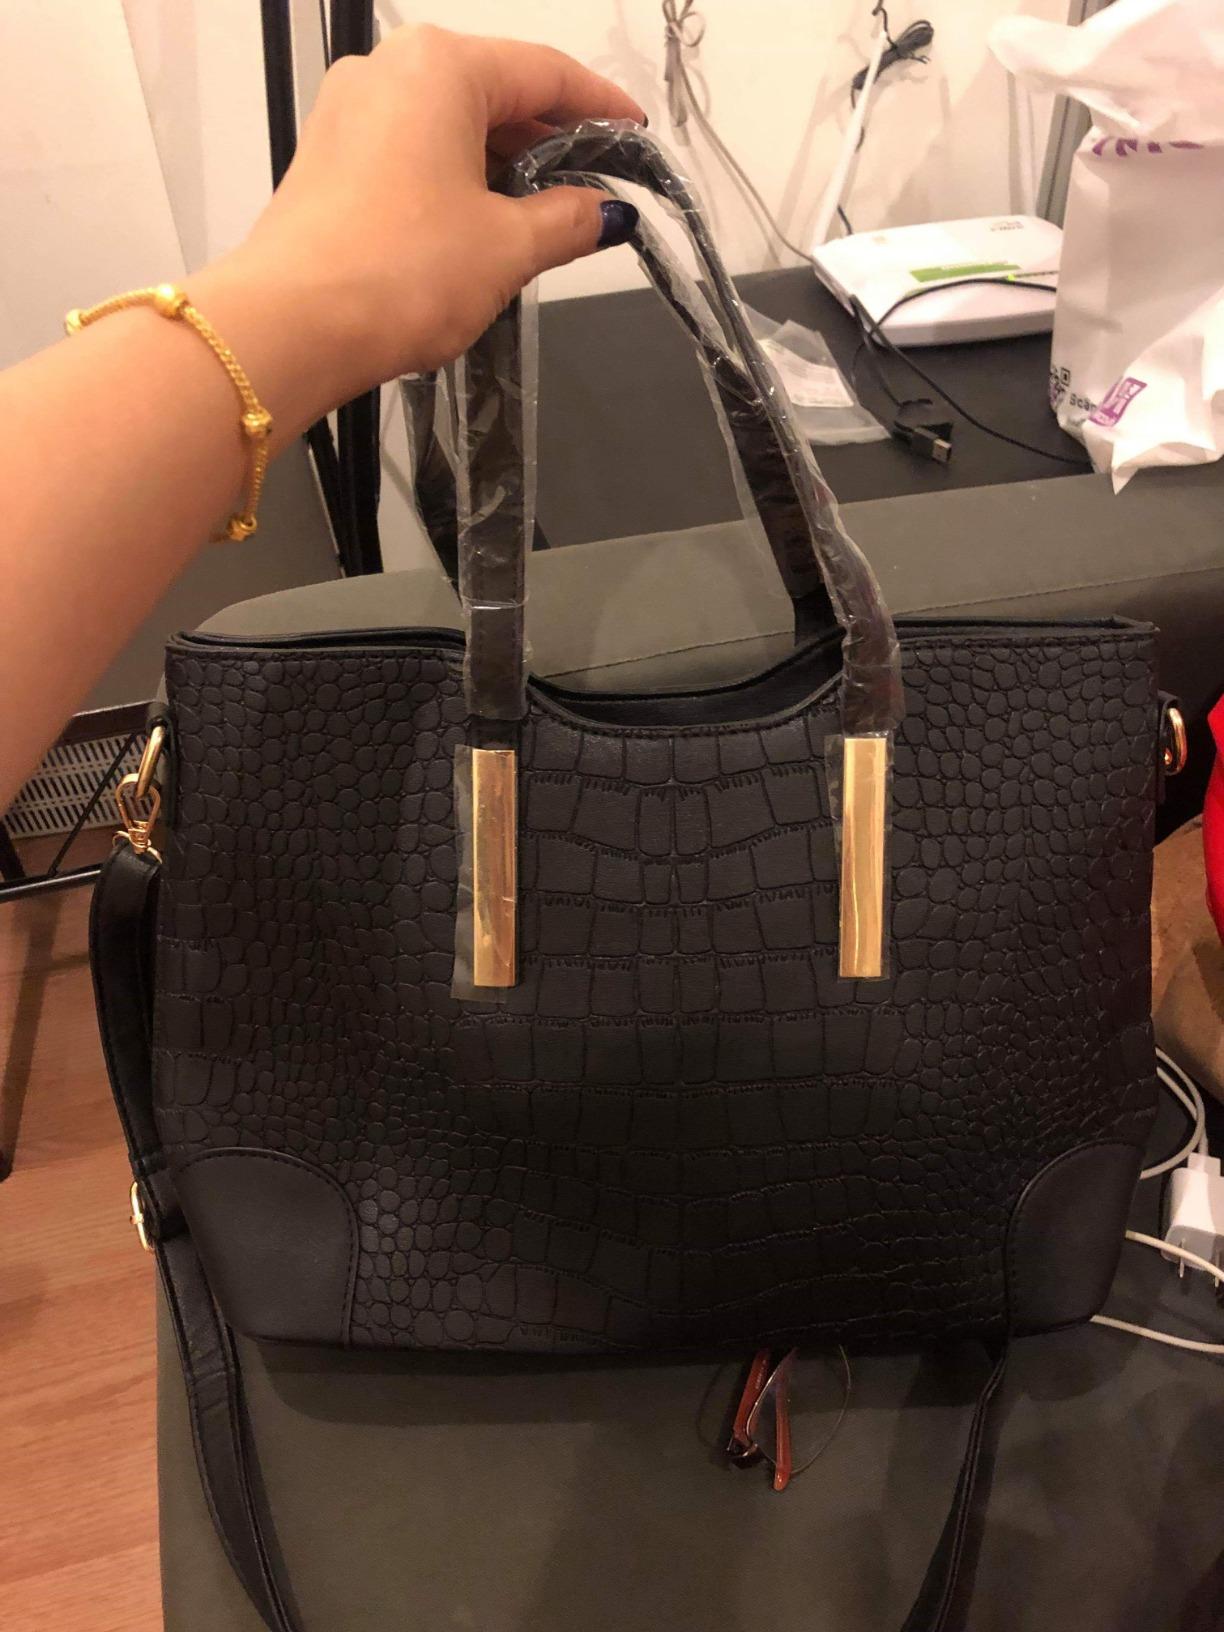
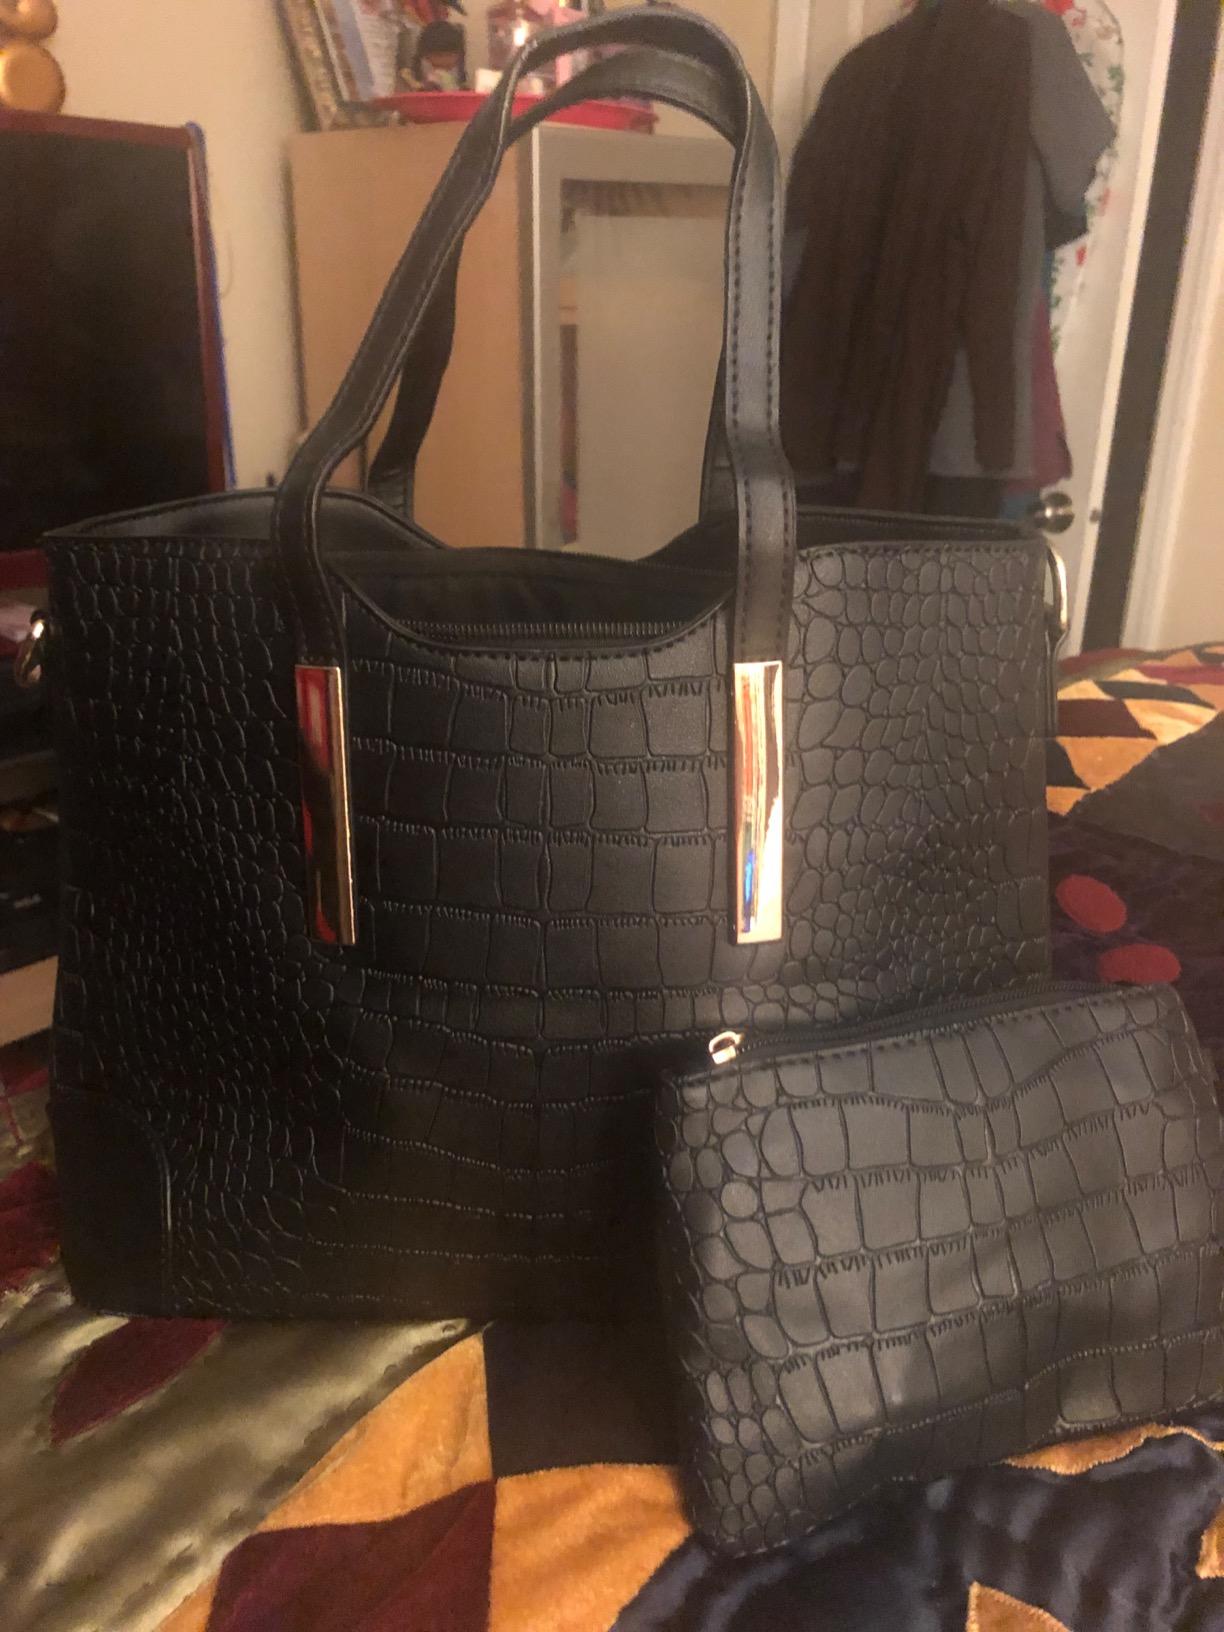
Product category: accessories_handbag
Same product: yes